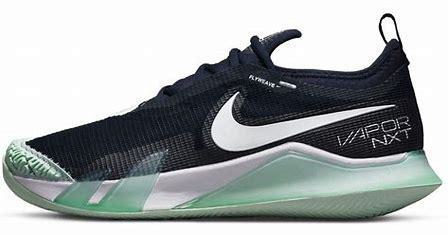
Brand: Nike
Model: Court React Vapor NXT